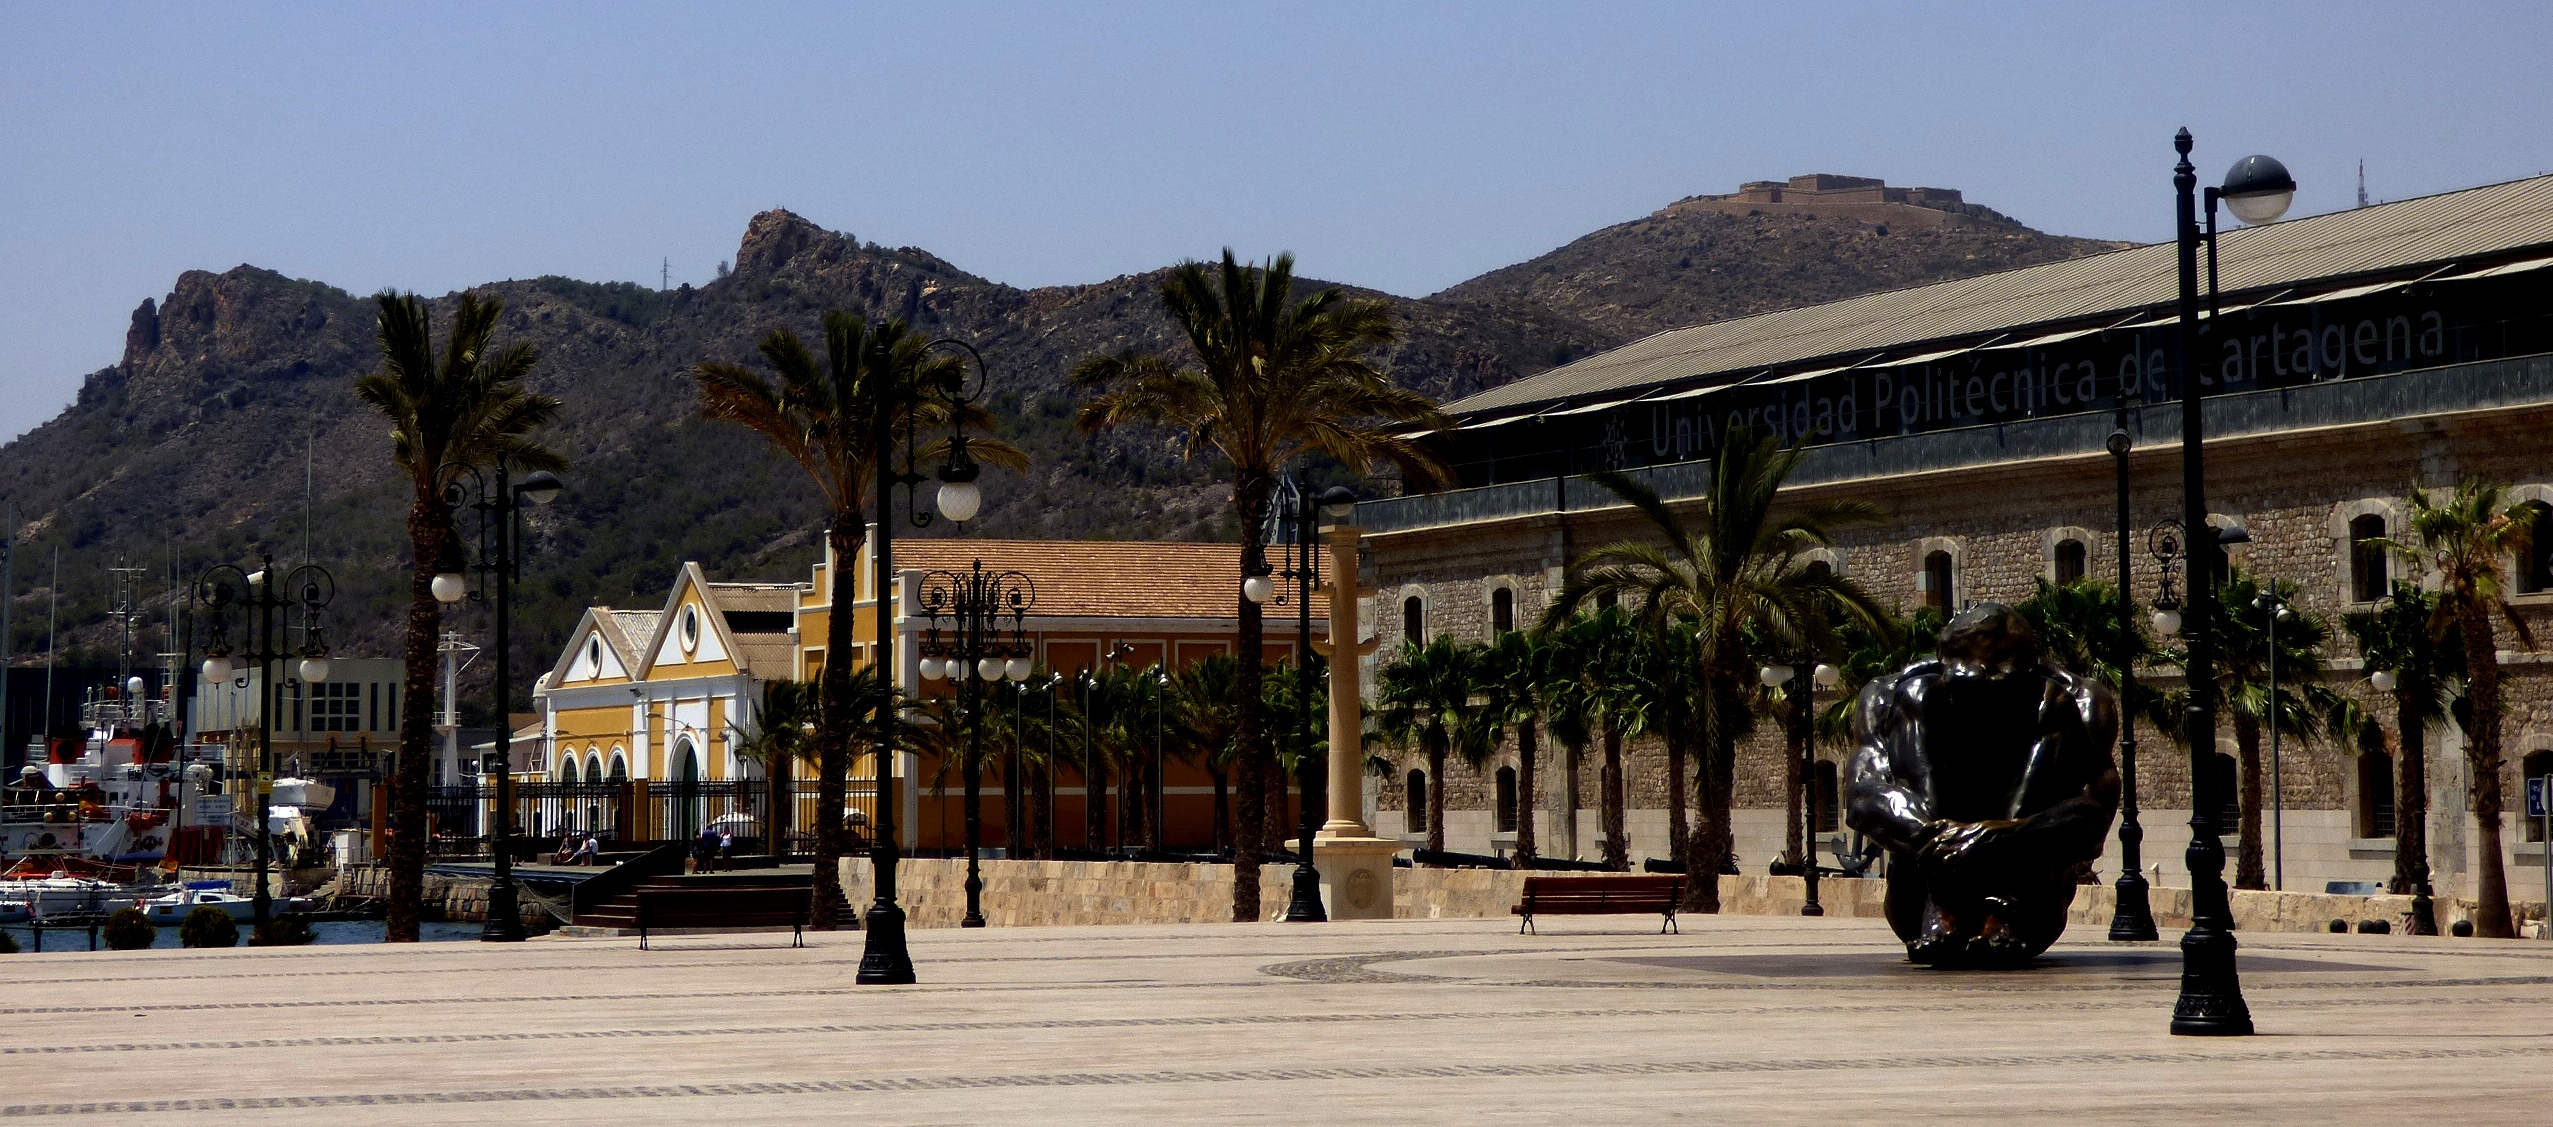
pedestrian, street, town, city, downtown, transport, suburb, statue, plaza, contrast, waterfront, public space, colour, art, spain, terrorism, bronze, town square, detail, patterns, shapes, cartagena, zulo, neighbourhood, residential area, human settlement